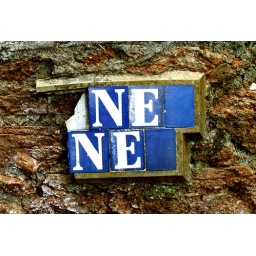
Broken street sign made of tiles in Torquay.